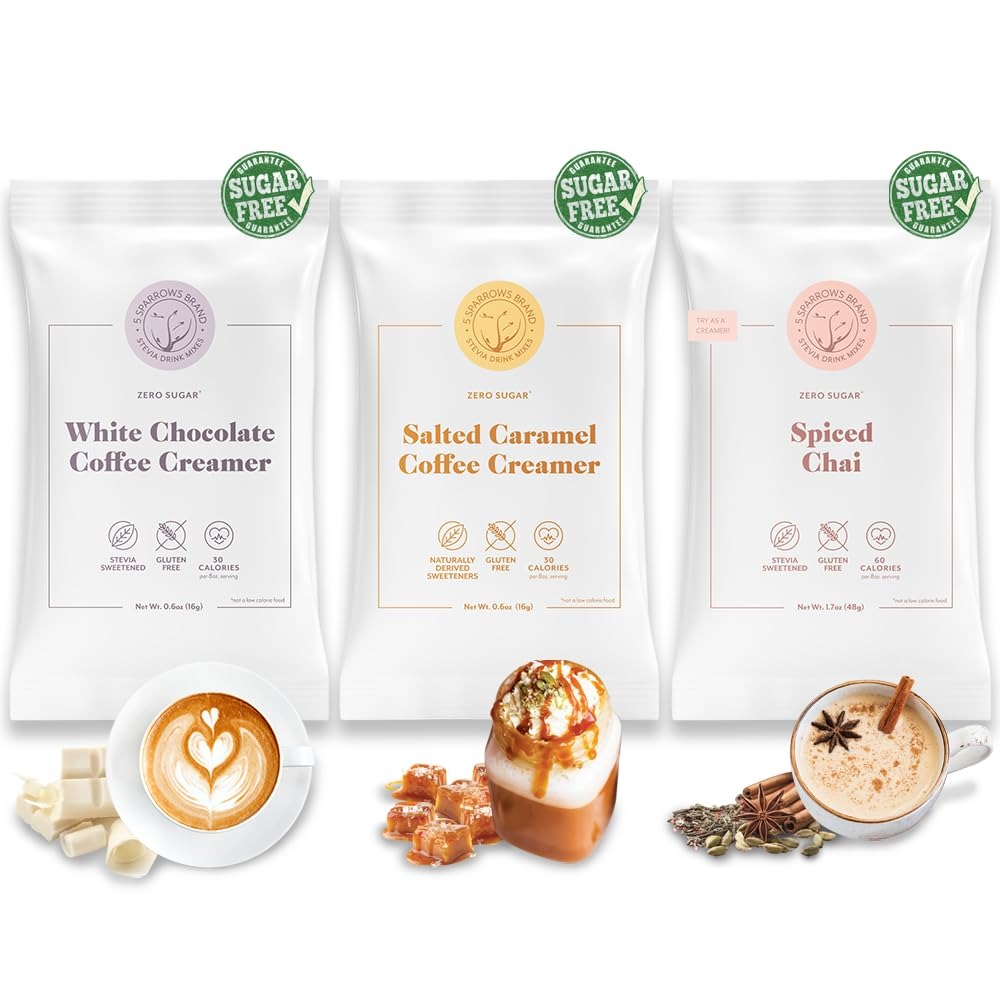
Item Name: 5 SPARROWS Sugar-Free White Chocolate Flavored Drink Mix- Stevia, Keto Friendly, Low FODMAP - No Sugar Coffee Creamers (Trial Combo A, Set of 3 Samples)
Value: 3.0
Unit: Count

Price: 9.99